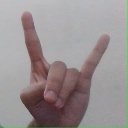
अक्षर: श